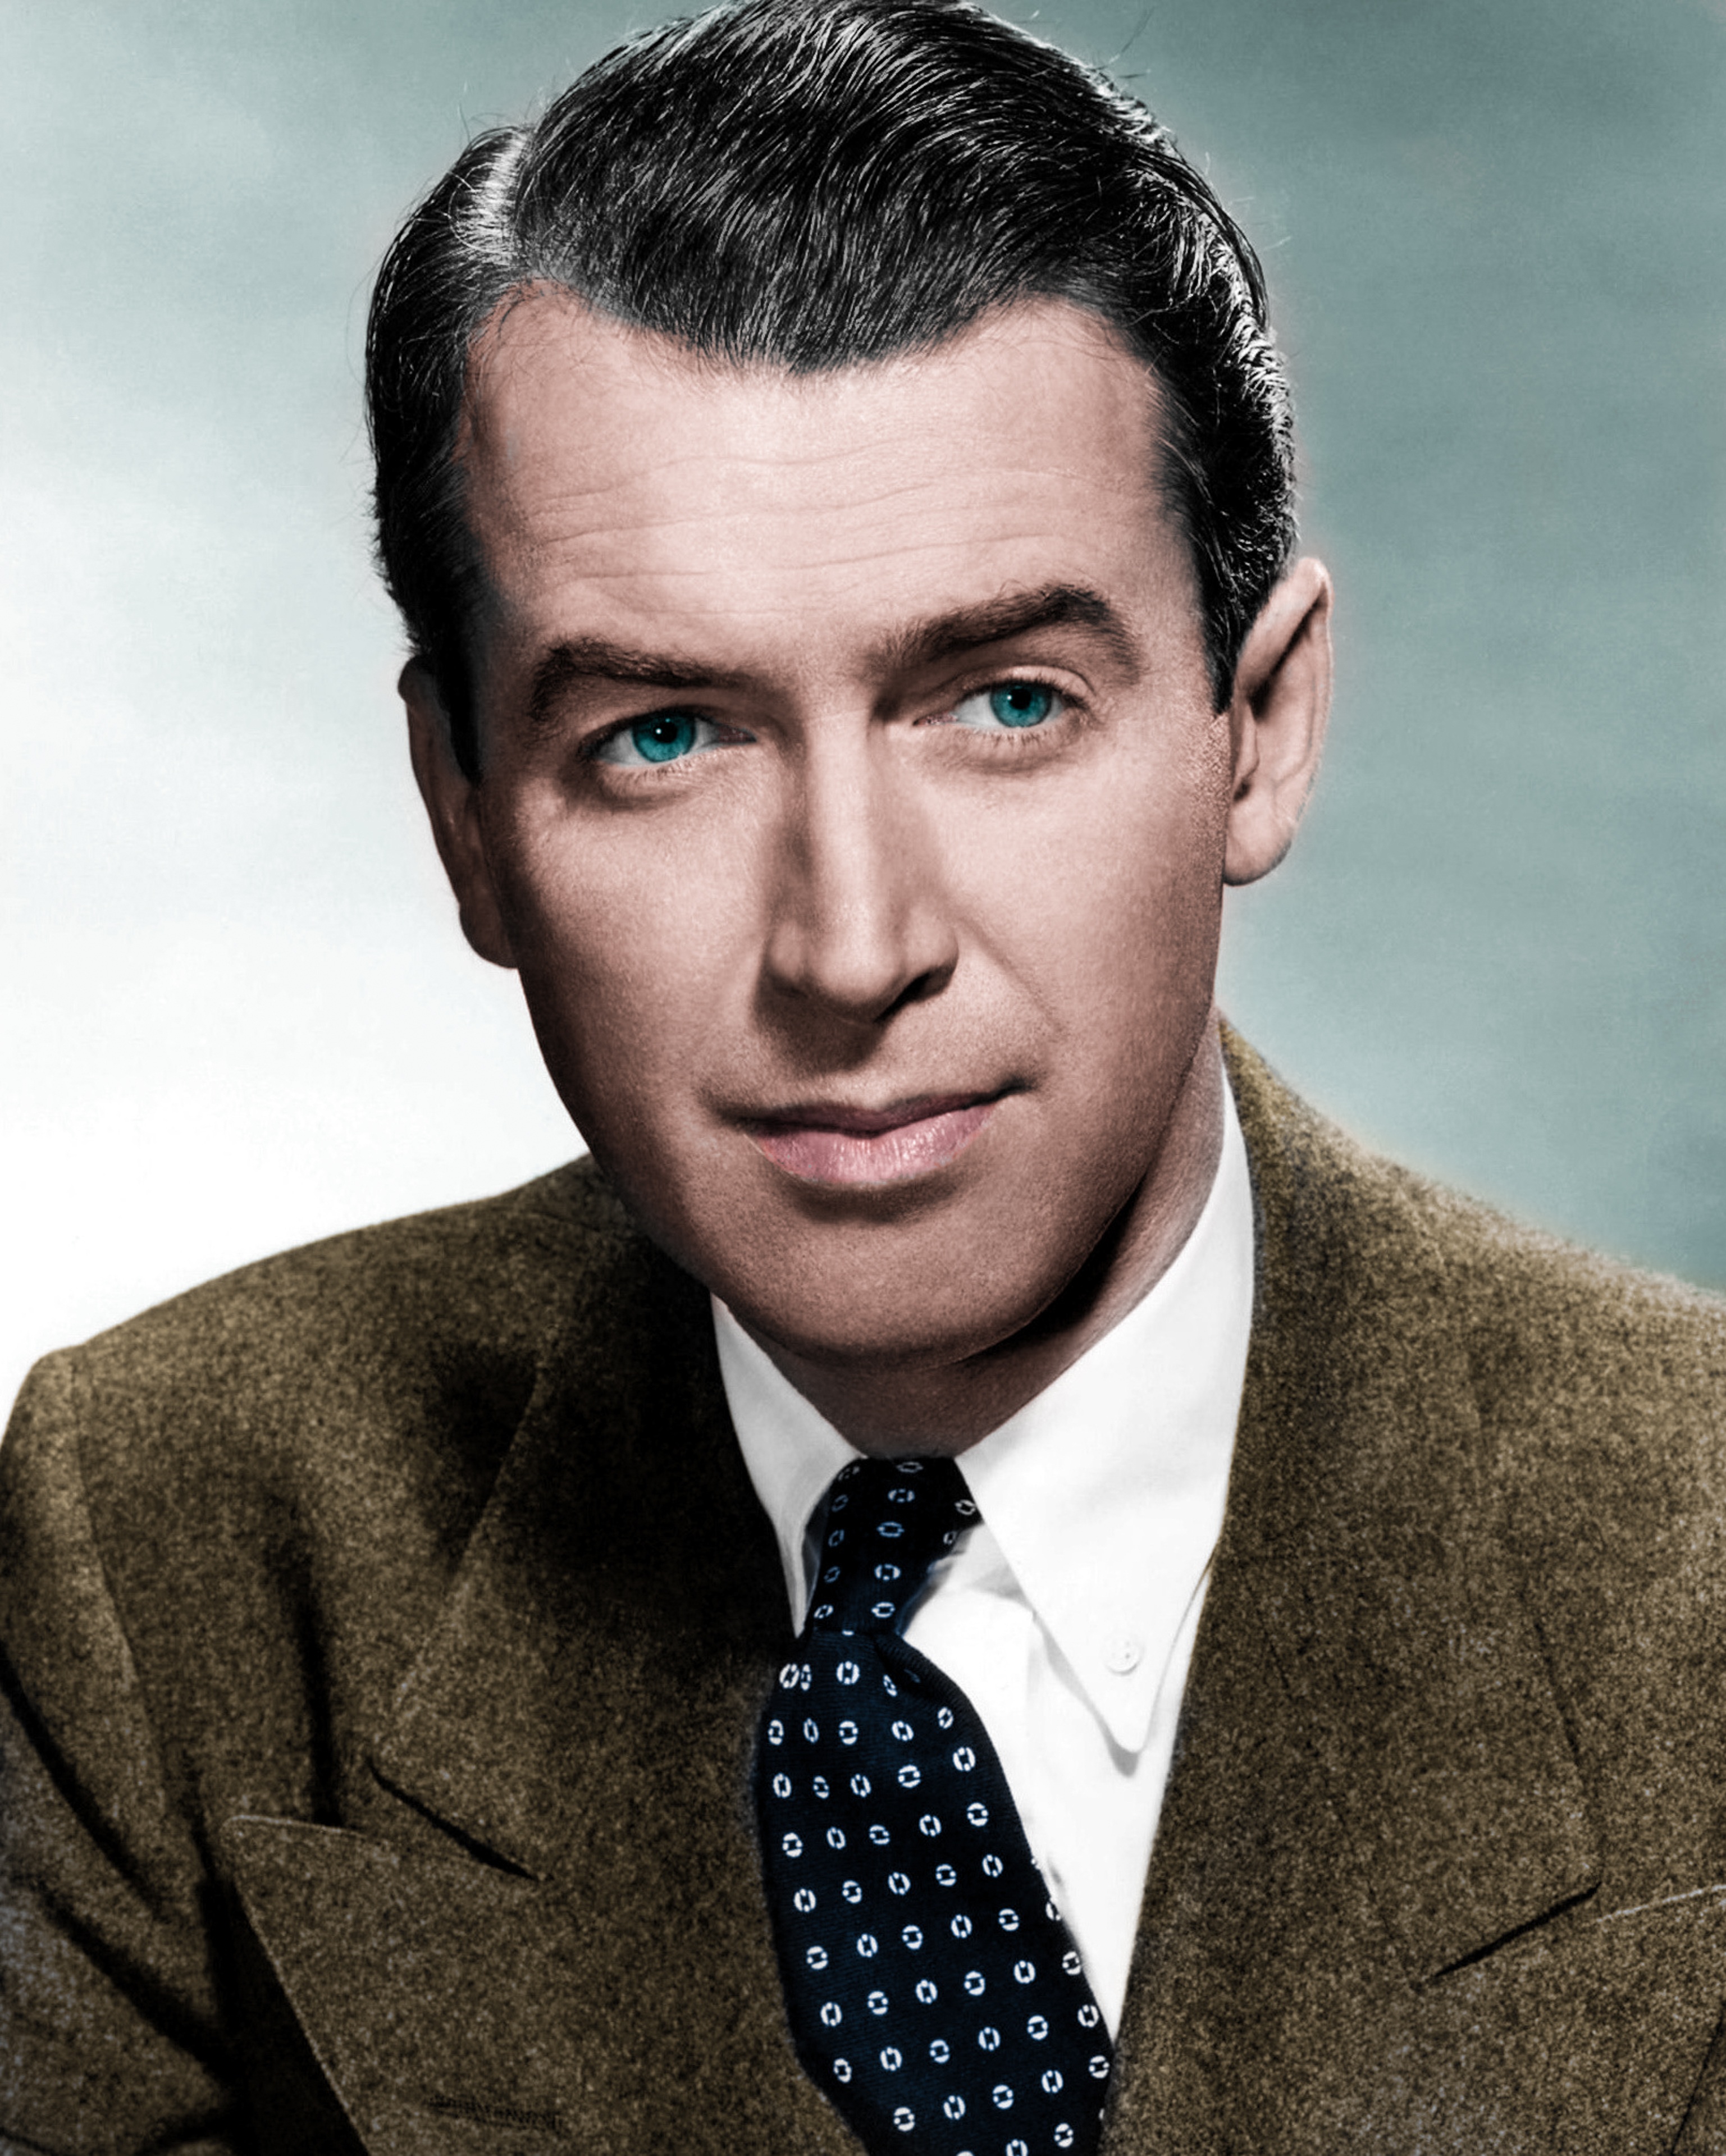
man, person, hair, film, male, hollywood, singer, portrait, model, profession, hairstyle, gentleman, cinema, movie, actor, photo shoot, portrait photography, jimmy, facial hair, james stewart